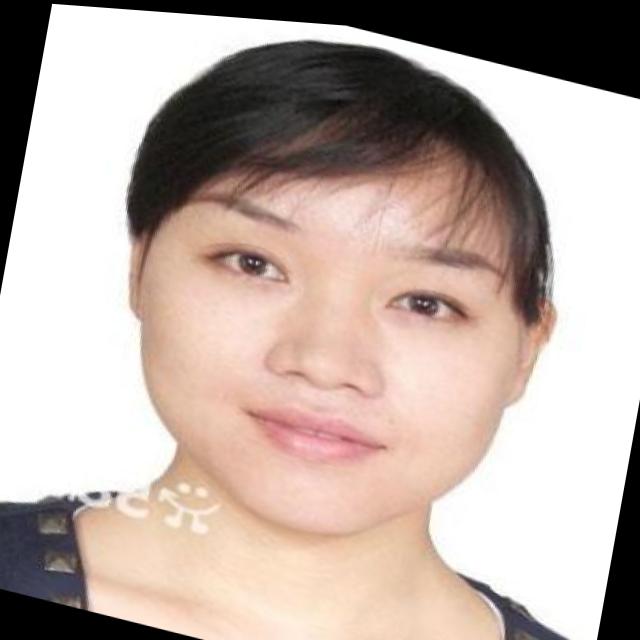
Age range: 21-44